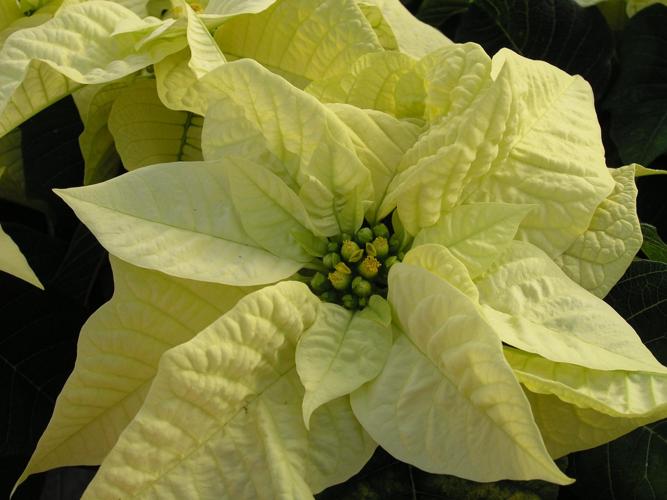
Label: poinsettia